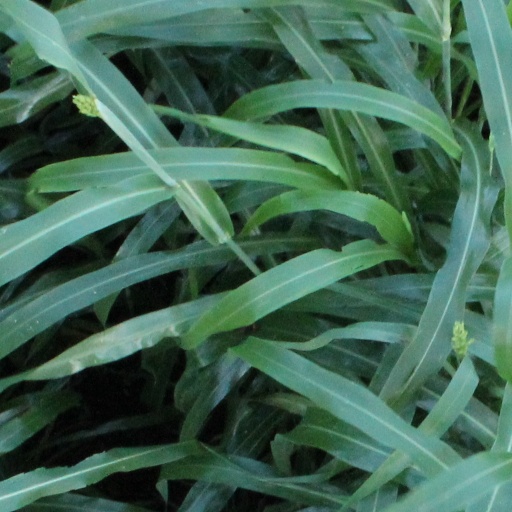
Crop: sorghum